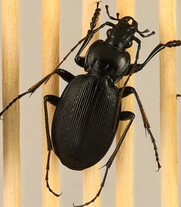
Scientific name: Carabus goryi
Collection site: Mountain Lake Biological Station NEON (MLBS), plot MLBS_005